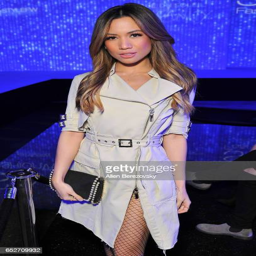
musical artist attends the debut of collection